Sivagiri, Kerala

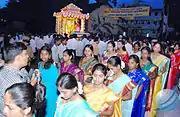
Guru Jayanthi celebration at Gokaneswara Temple, Mangalore, Karnataka, India

The Sarada temple and mutt has now become a unique place of pilgrimage. The Sri Narayana Jayanthi, birthday of the Guru, and the Samadhi day are befittingly celebrated in August and September respectively every year. On these days colourful processions, seminars, public meetings, cultural shows, community feasts and special rituals are held. In the last week of December, devotees of Sree Narayana Guru, donned in yellow attire, stream to Sivagiri from different parts of Kerala and outside, in what may be called a pilgrimage of enlightenment. Seminars and discussions on various themes of modern life ranging from industrialisation to women's emancipation are held during the days of pilgrimage. The Mahasamadhi of Sree Narayana Guru also attracts a large number of devotees and tourists.